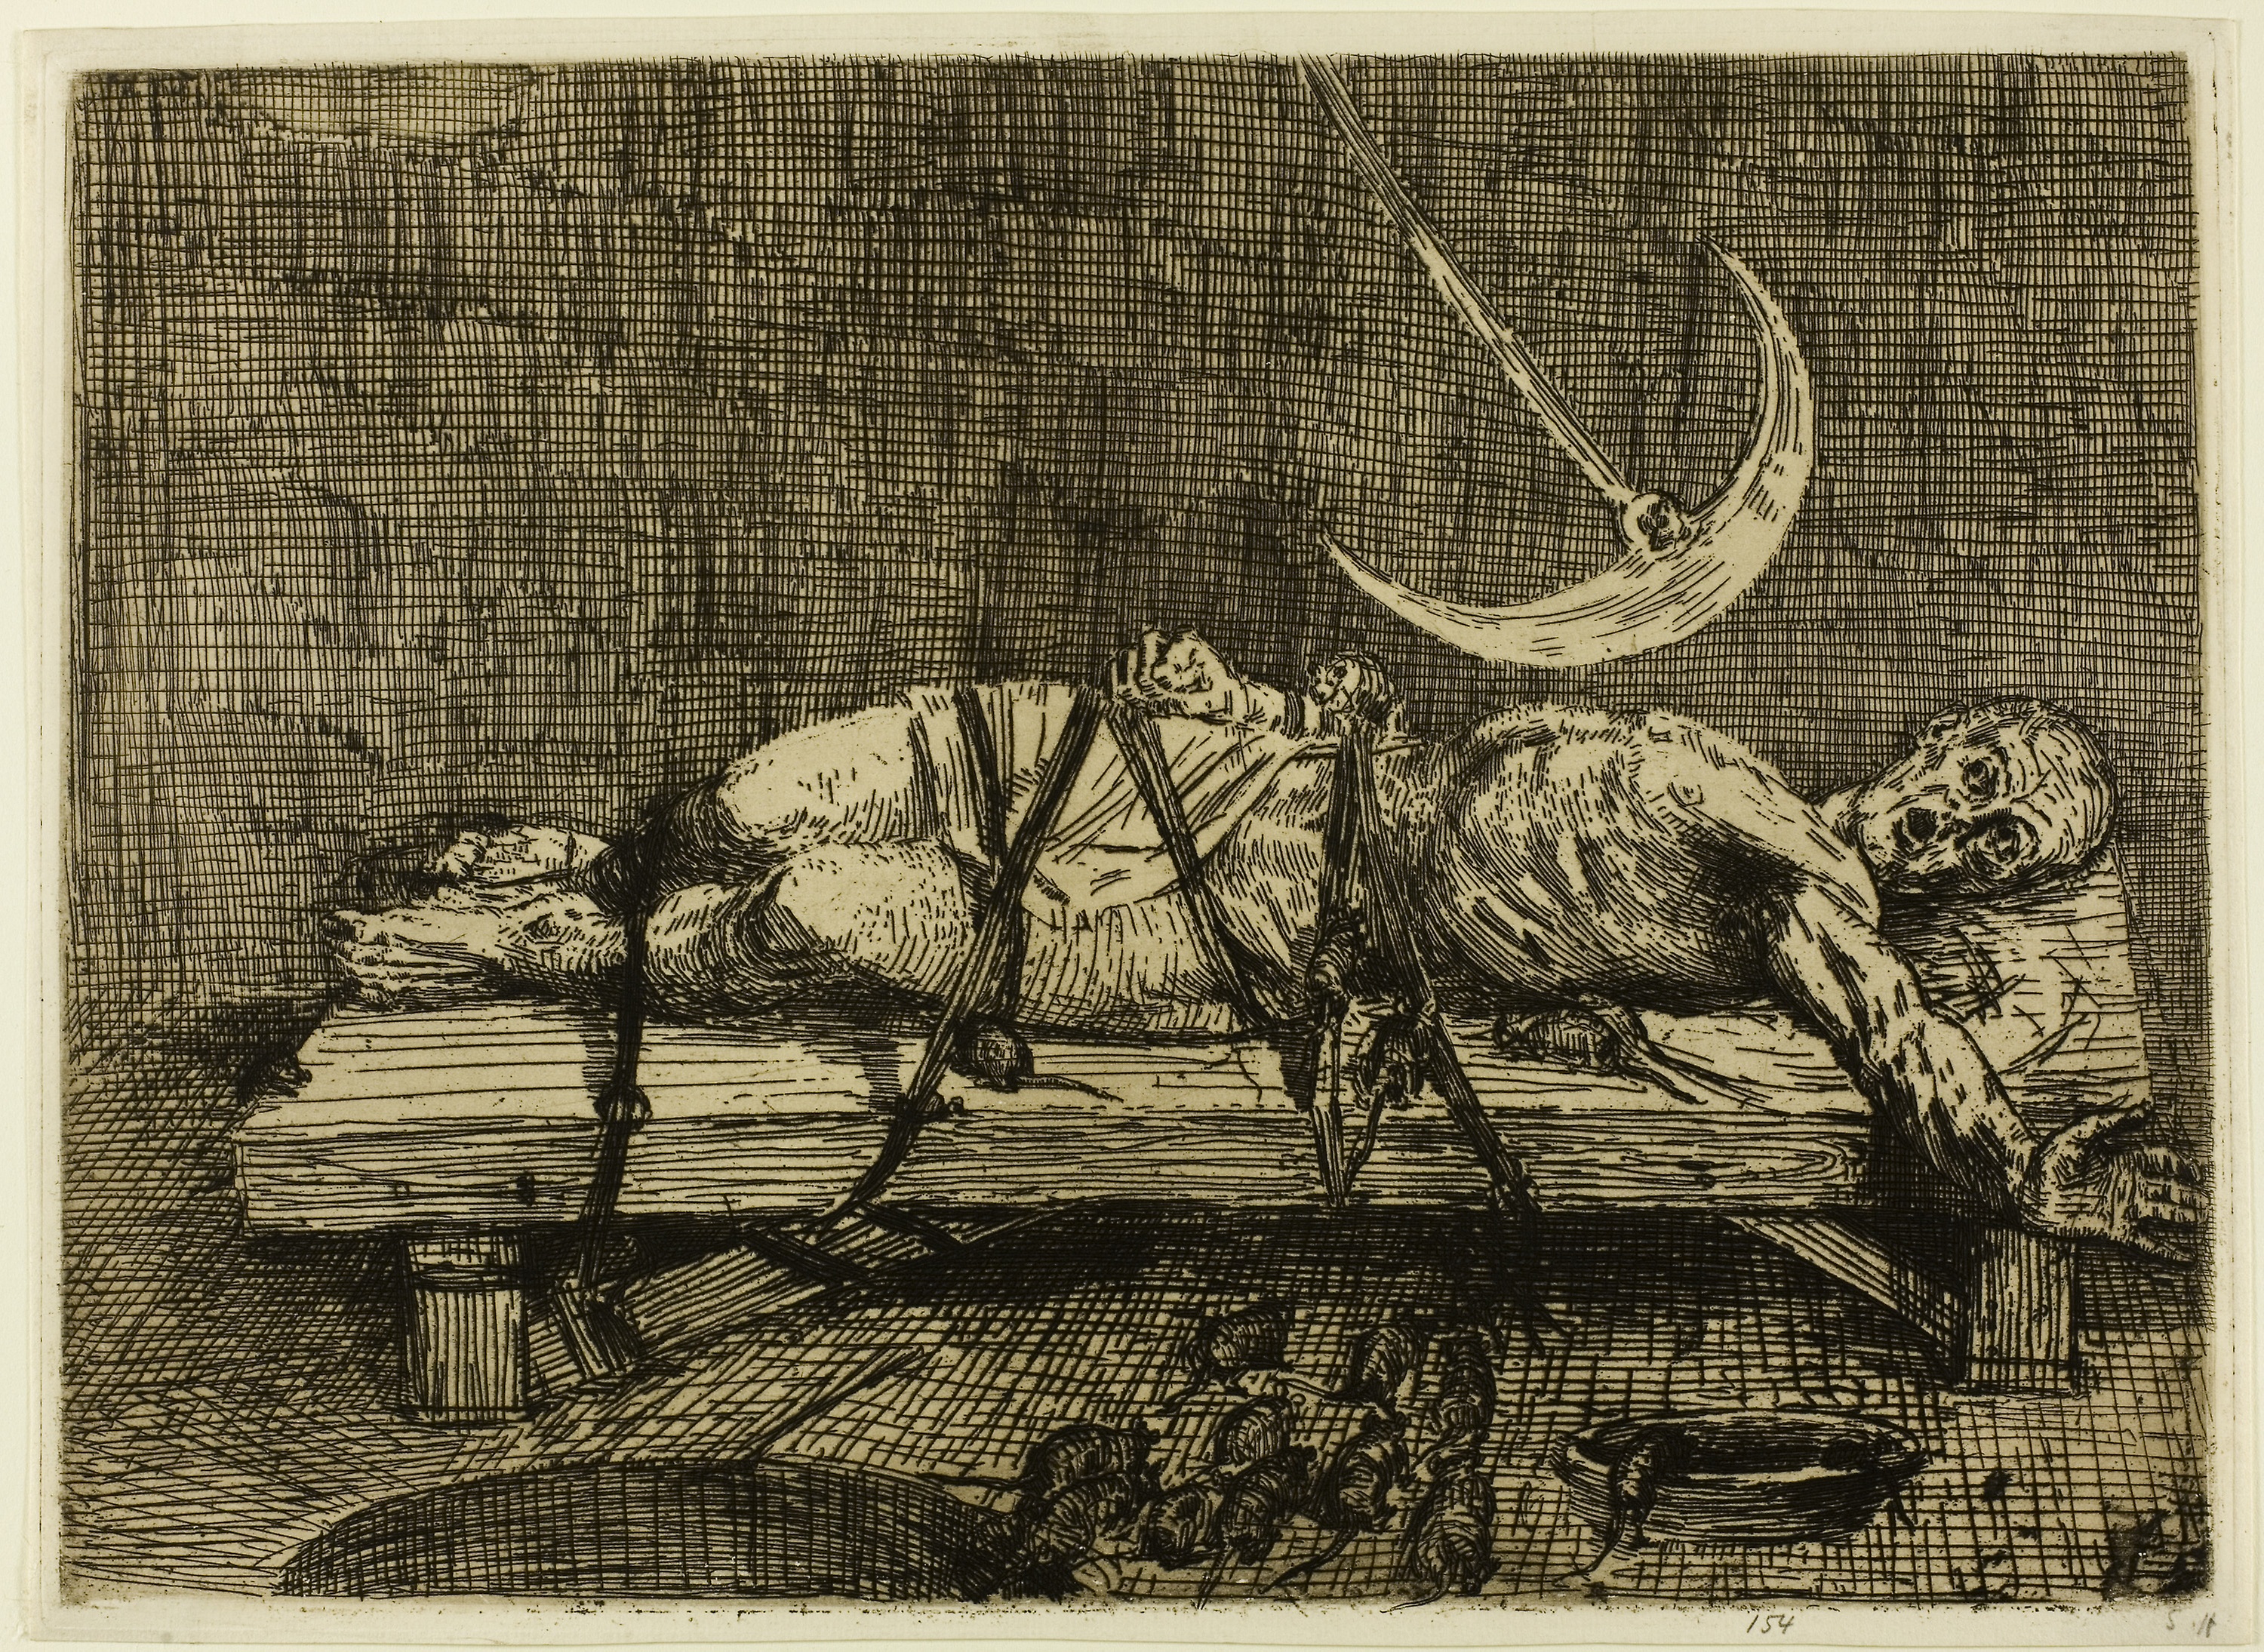
fauna, art, history, illustration, black and white, printmaking, visual arts